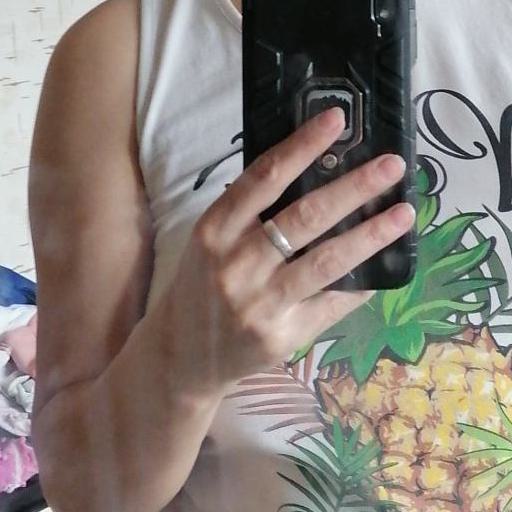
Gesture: no_gesture